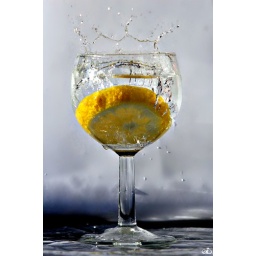
Sorry no other fruit would fit in a wine glass ;P